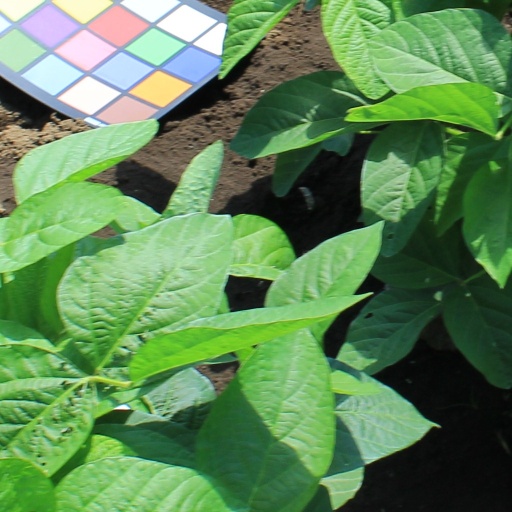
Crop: soybean